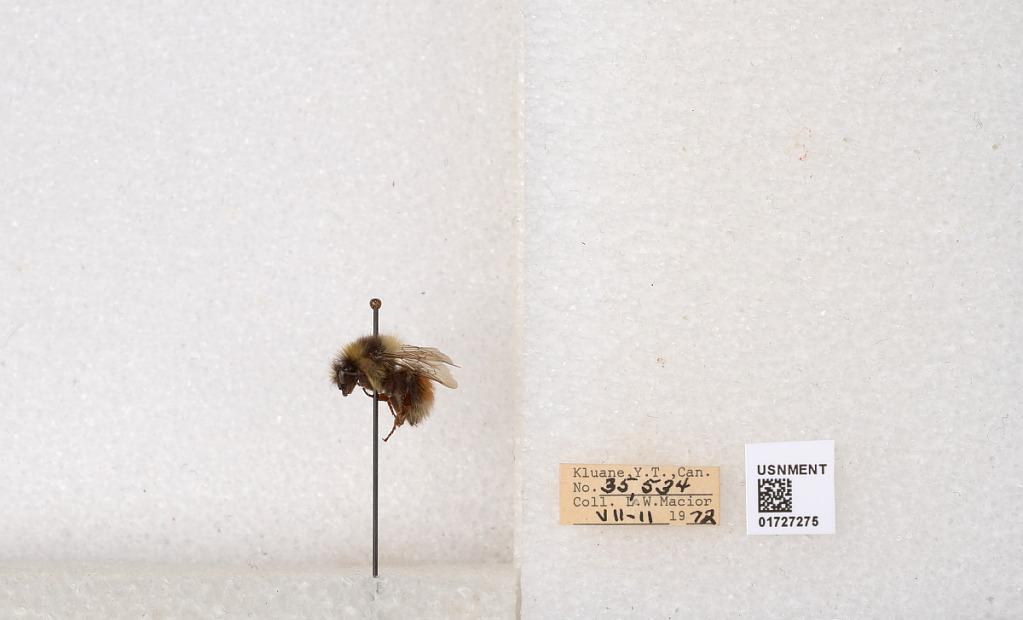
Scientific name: Bombus (Pyrobombus) sylvicola Kirby
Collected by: L. Macior
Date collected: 1972-7-11
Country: Canada
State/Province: Yukon
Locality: Kluane
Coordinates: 61.2426, -139.113